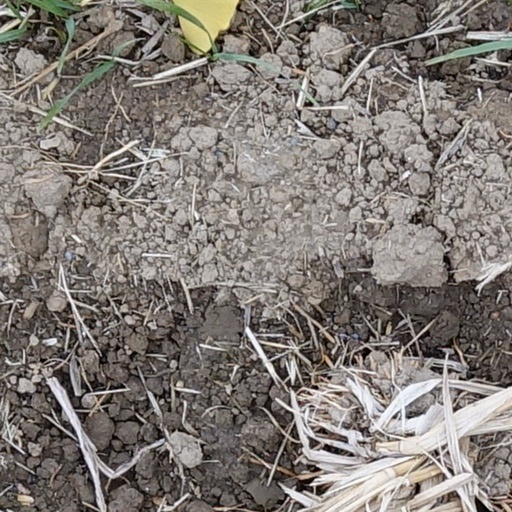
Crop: wheat